Harley-Davidson Model 7D

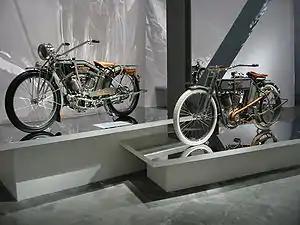
A Model 7D (right) on display at "The Art of the Motorcycle" exhibition at Guggenheim Las Vegas in 2003. To the left is a 1915 Iver Johnson Model 15-7.

The Harley-Davidson Model 7D of 1911 was the first successful v-twin from Harley-Davidson, inaugurating a motorcycle engine configuration that has continued unbroken from the Milwaukee motor company ever since.